Antonius Walaeus

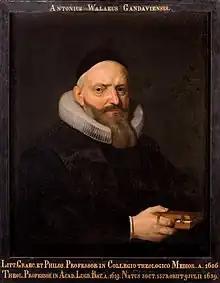
Antonius Walaeus

Antonius Walaeus (Antoine de Waele, Anton van Wale) (October 1573, Ghent – 3 July 1639, Leiden) was a Dutch Calvinist minister, theologian, and academic.